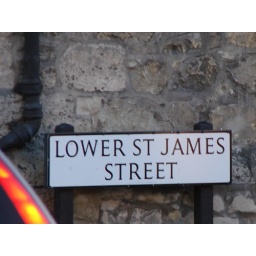
I like the street signs in the UK very much.